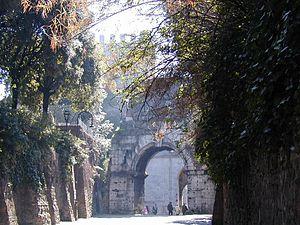
La Porta San Sebastiano, également appelée Porta Appia, est une porte antique de Rome construite en 9 av. J.-C. pour l'Arc de Drusus sur la partie interne du mur et incorporée vers 270 dans le mur d'Aurélien.